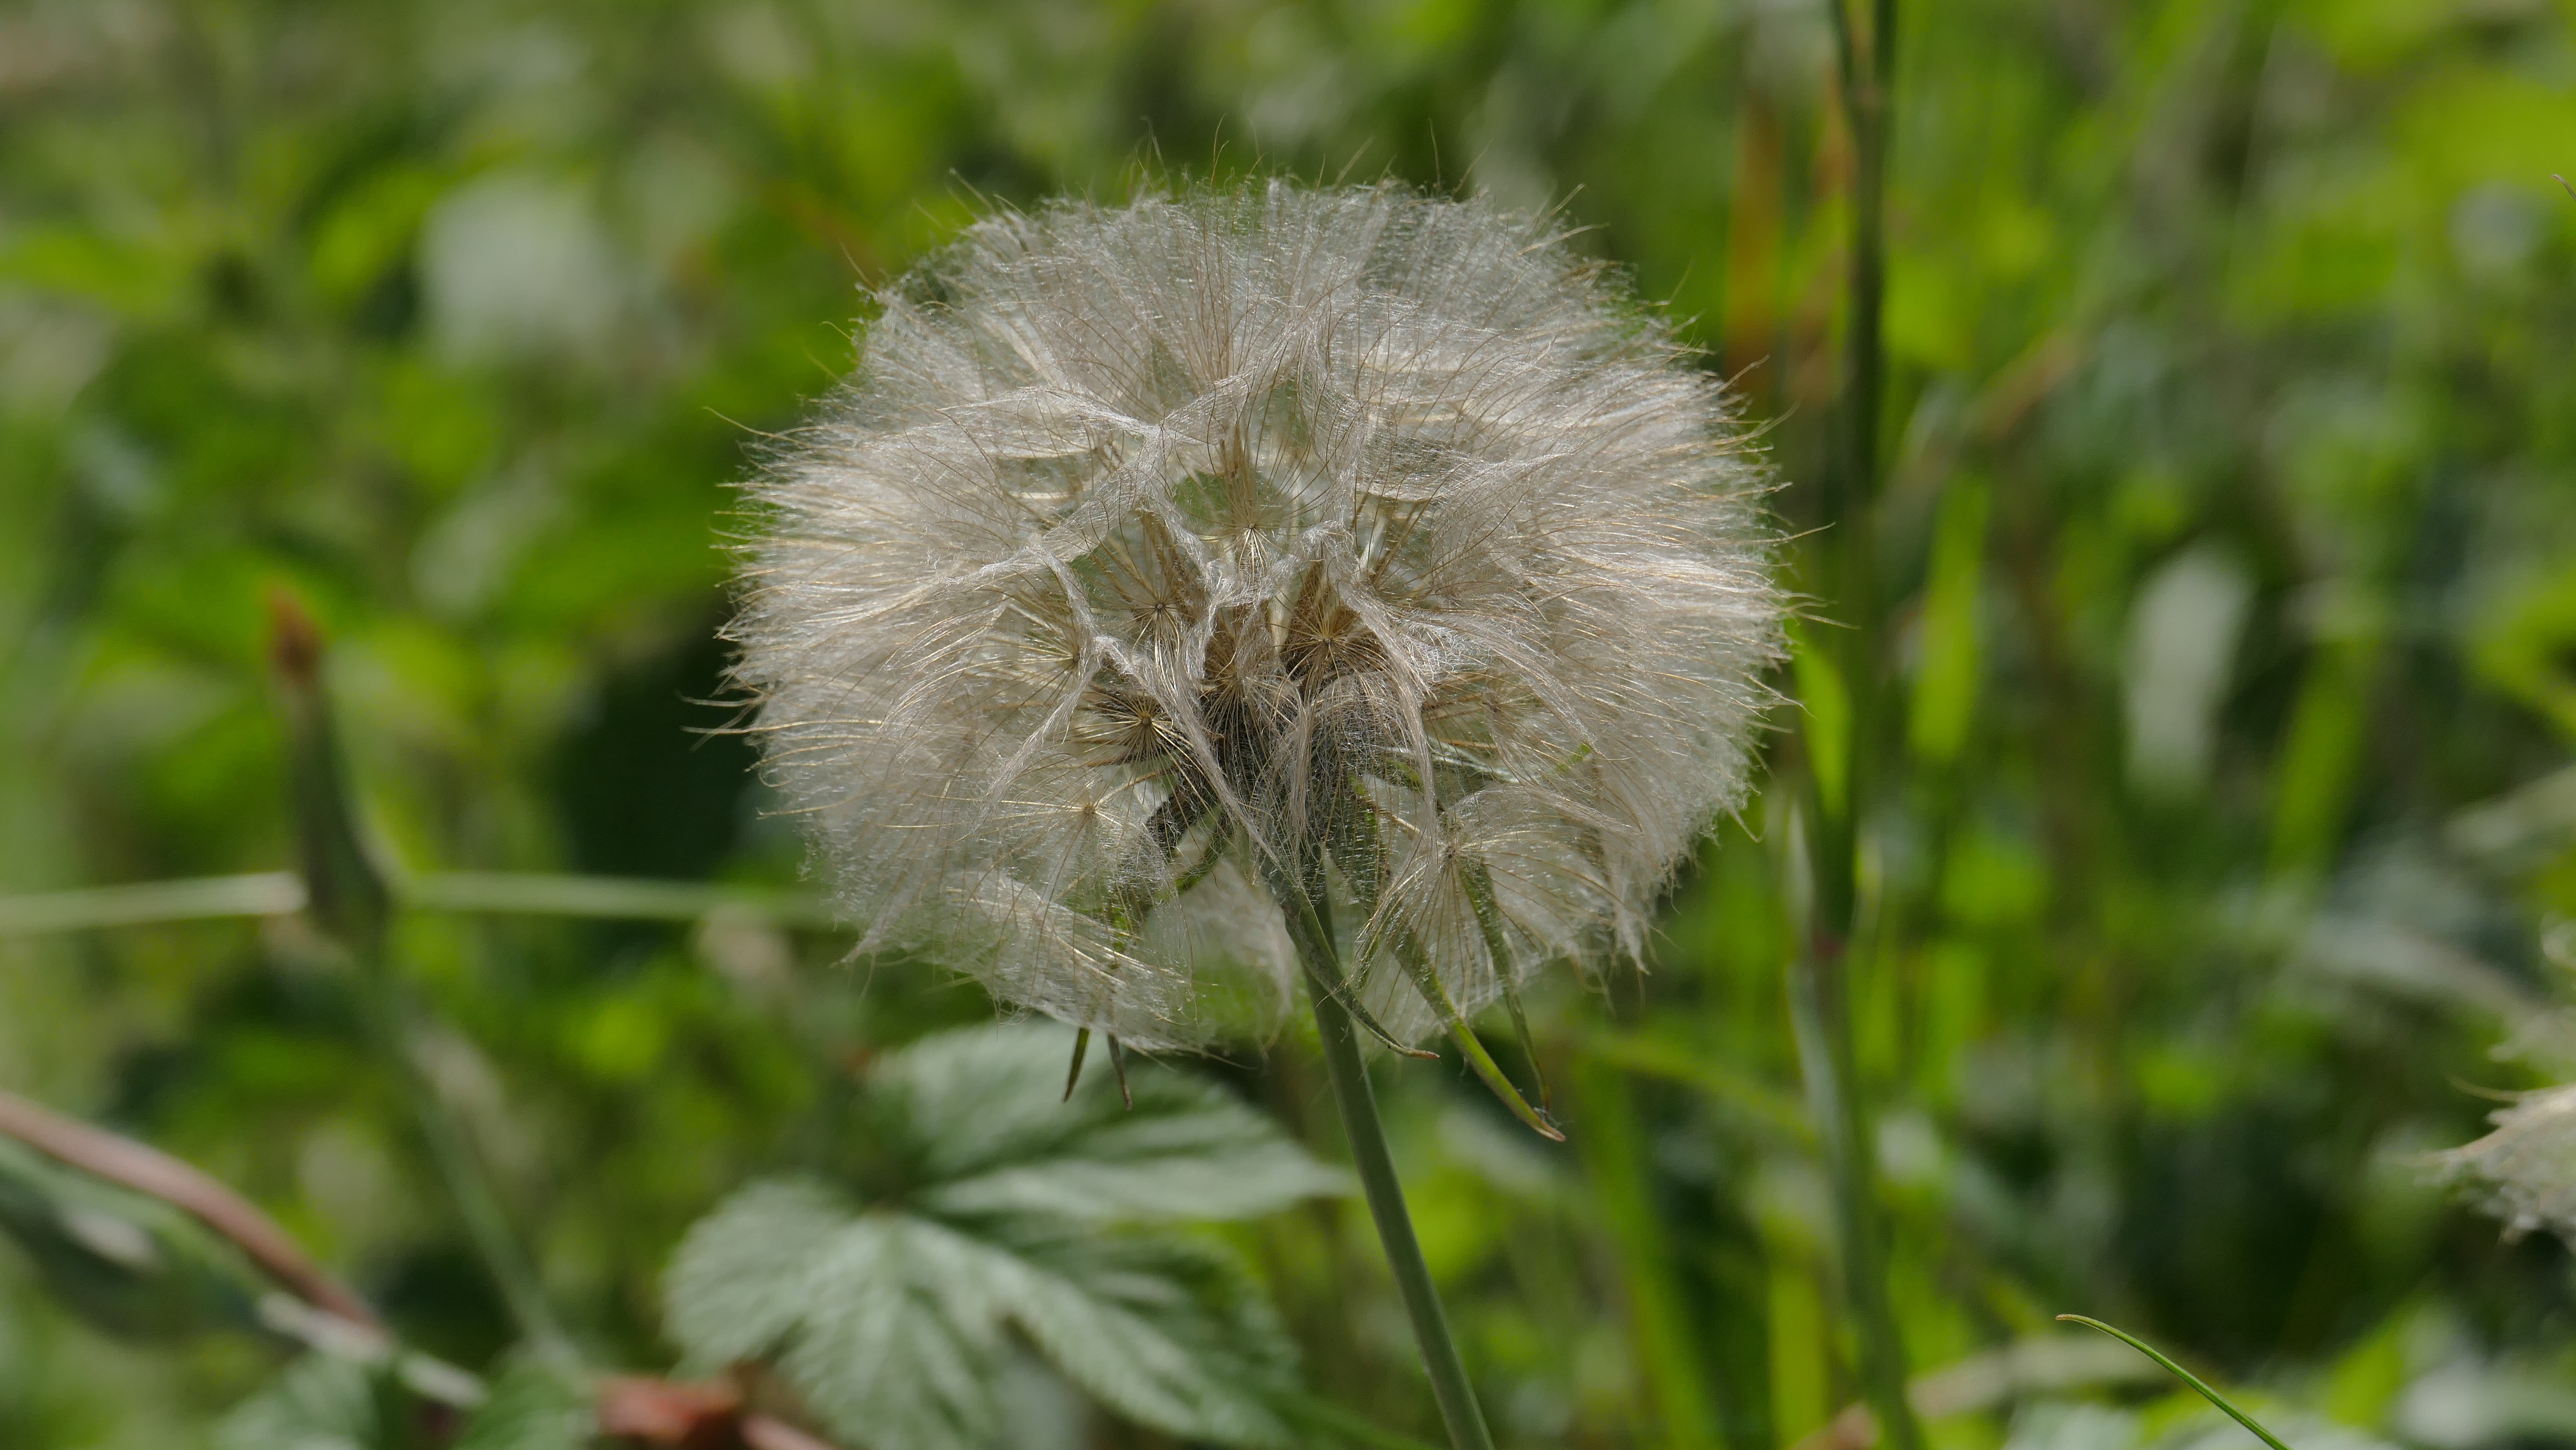
nature, grass, plant, field, meadow, dandelion, flower, spring, green, botany, close, flora, wildflower, close up, pointed flower, seeds, thistle, composites, macro photography, flowering plant, daisy family, grass family, plant stem, land plant